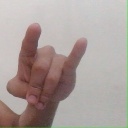
अक्षर: च